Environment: real
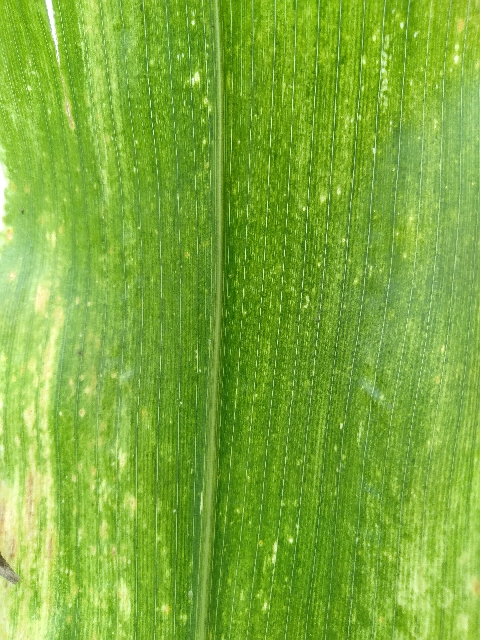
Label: lethal_necrosis